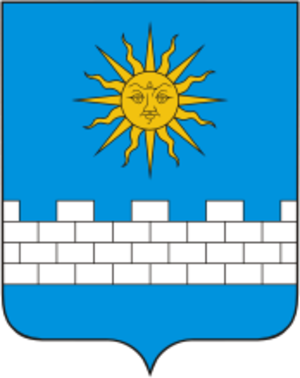
Svetlograd est une ville du kraï de Stavropol, en Russie, et le centre administratif du raïon Petrovski. Sa population s'élevait à 38 099 habitants en 2014.